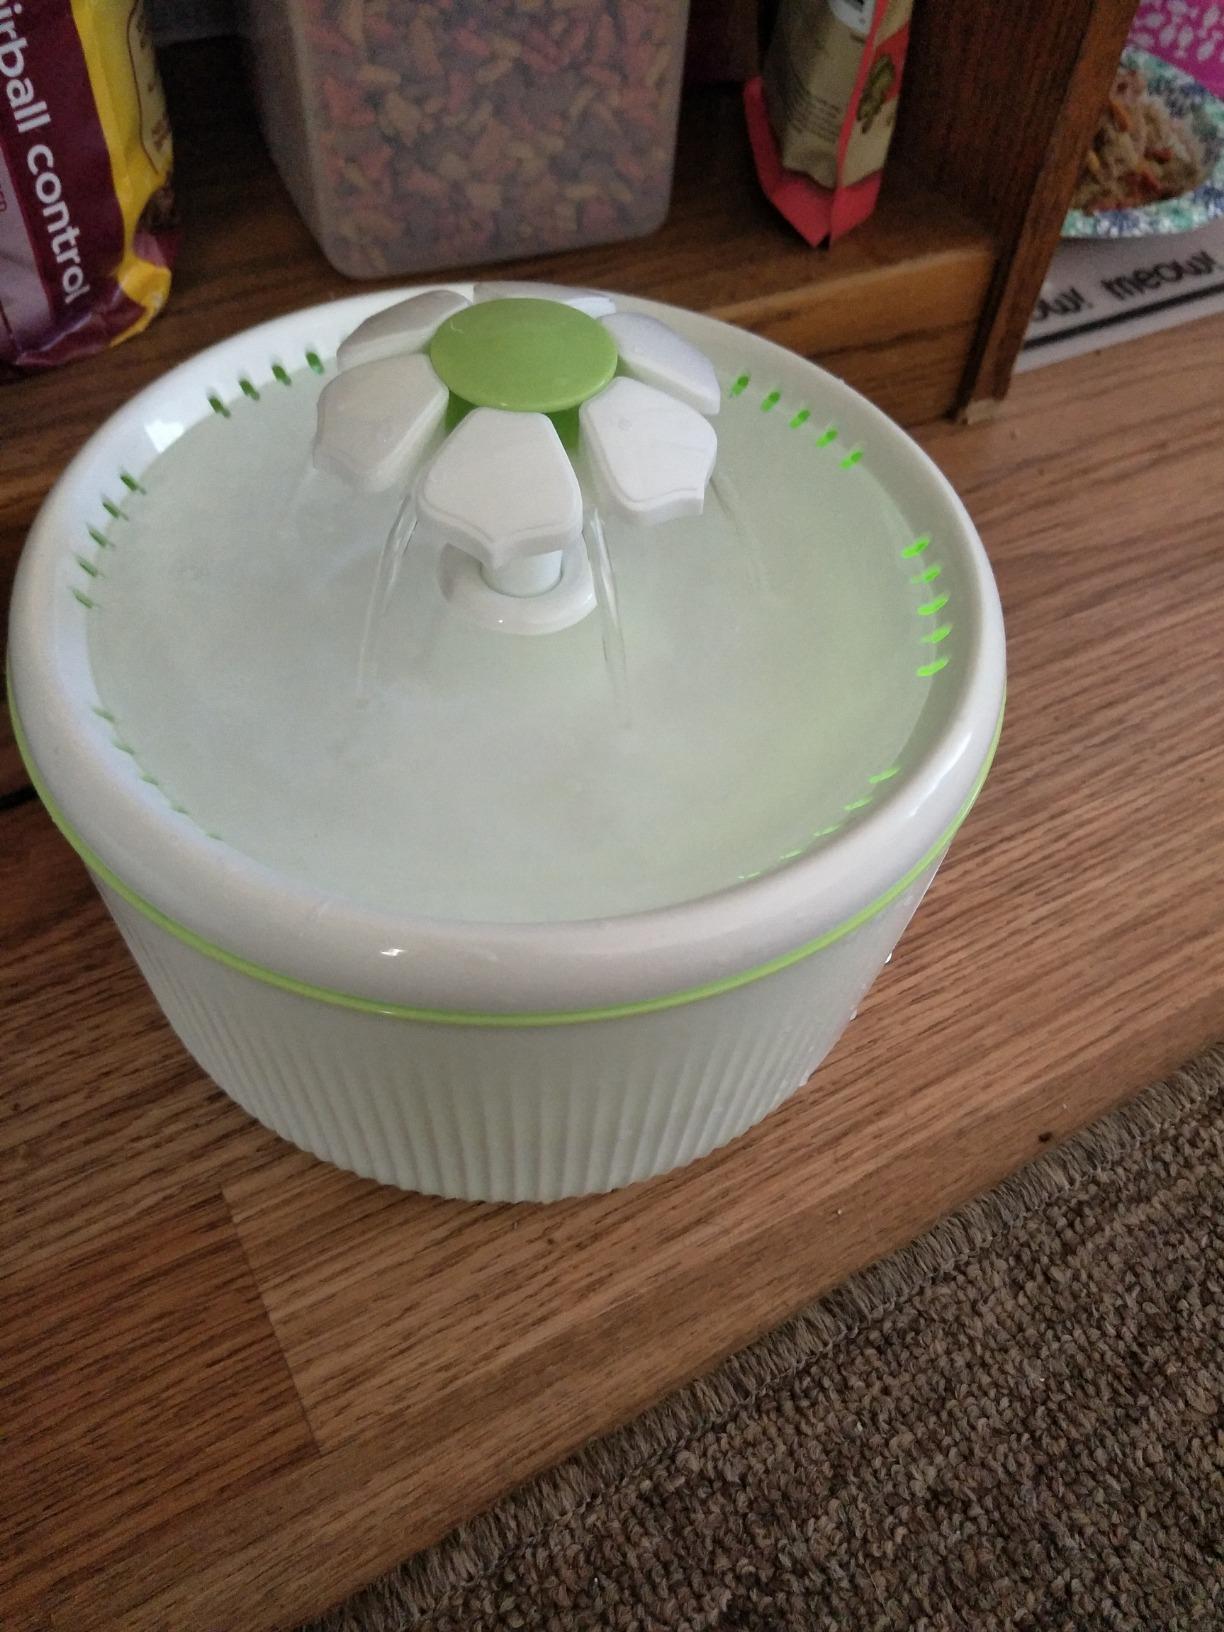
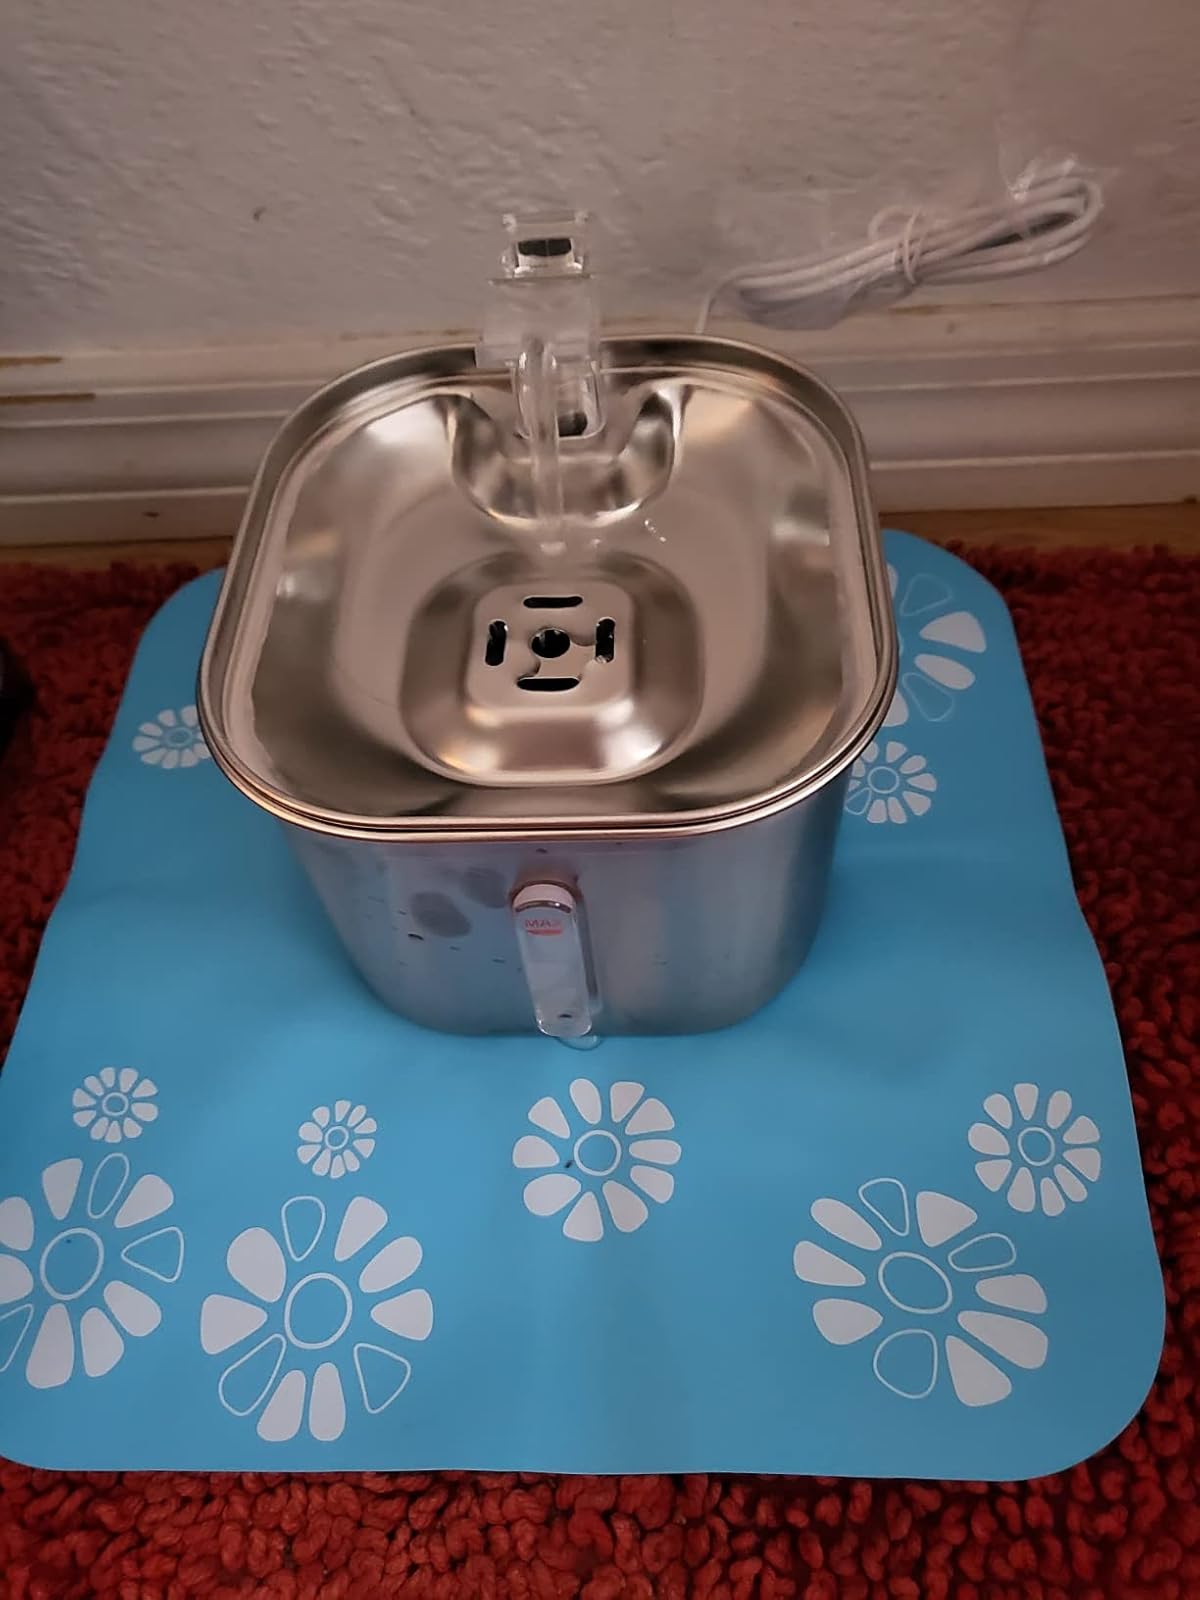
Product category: items_bowl
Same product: no